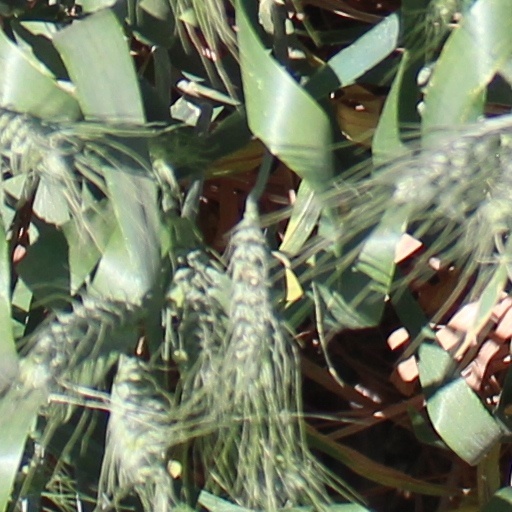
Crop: wheat